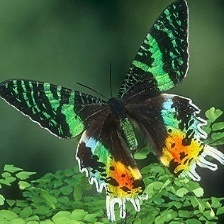
Species: MADAGASCAN SUNSET MOTH